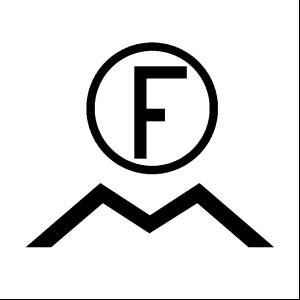
International Folkebåd
Klassemærke
"International Folkebåd, også kaldet IF-båd, er en 26-fods sejlbåd. Oprindeligt var det meningen, at den skulle kaldes ""International Folkebåd,"" men efter protester fra det Nordiske Folkebådsforbund, bliver den oftest omtalt ""IF.""